Learning by teaching

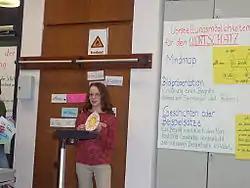
Student teaching vocabulary

The method of having students teach other students has been present since antiquity. Most often this was due to lack of resources. For example, the Monitorial System was an education method that became popular on a global scale during the early 19th century. It was developed in parallel by Scotsman Andrew Bell who had worked in Madras and Joseph Lancaster who worked in London; each attempted to educate masses of poor children with scant resources by having older children teach younger children what they had already learned.